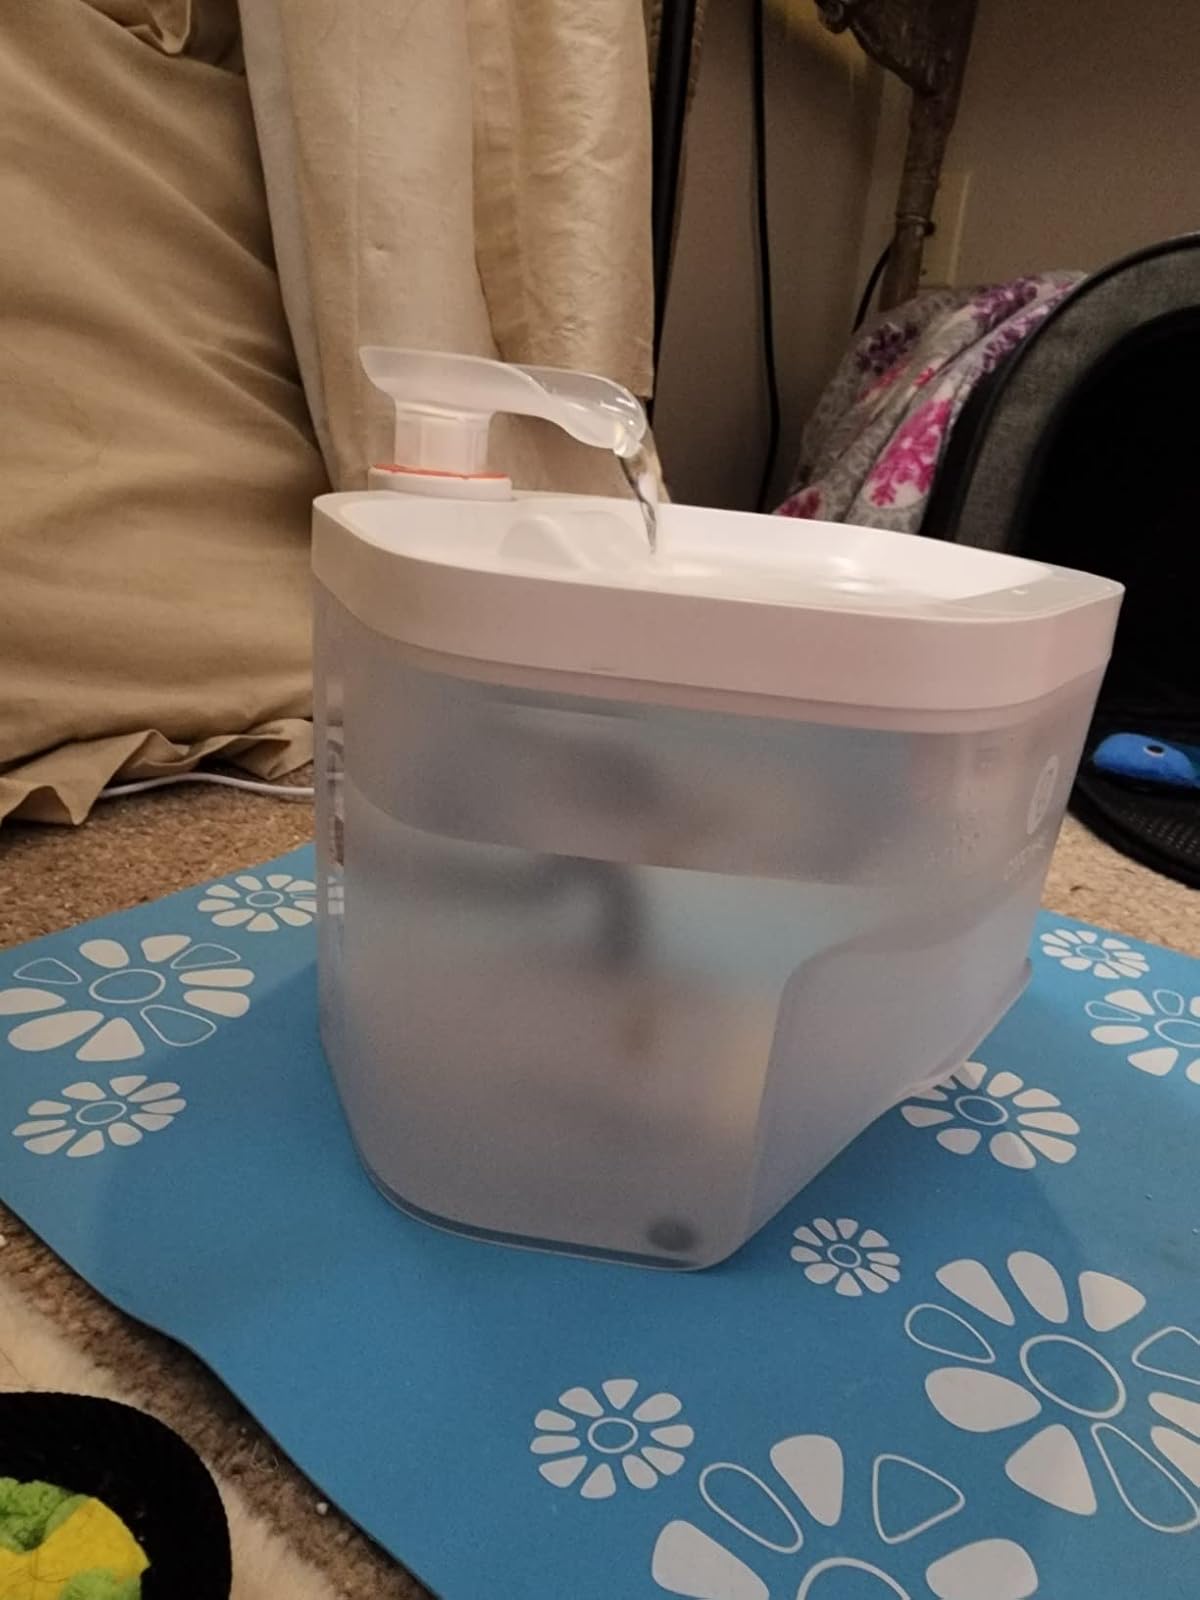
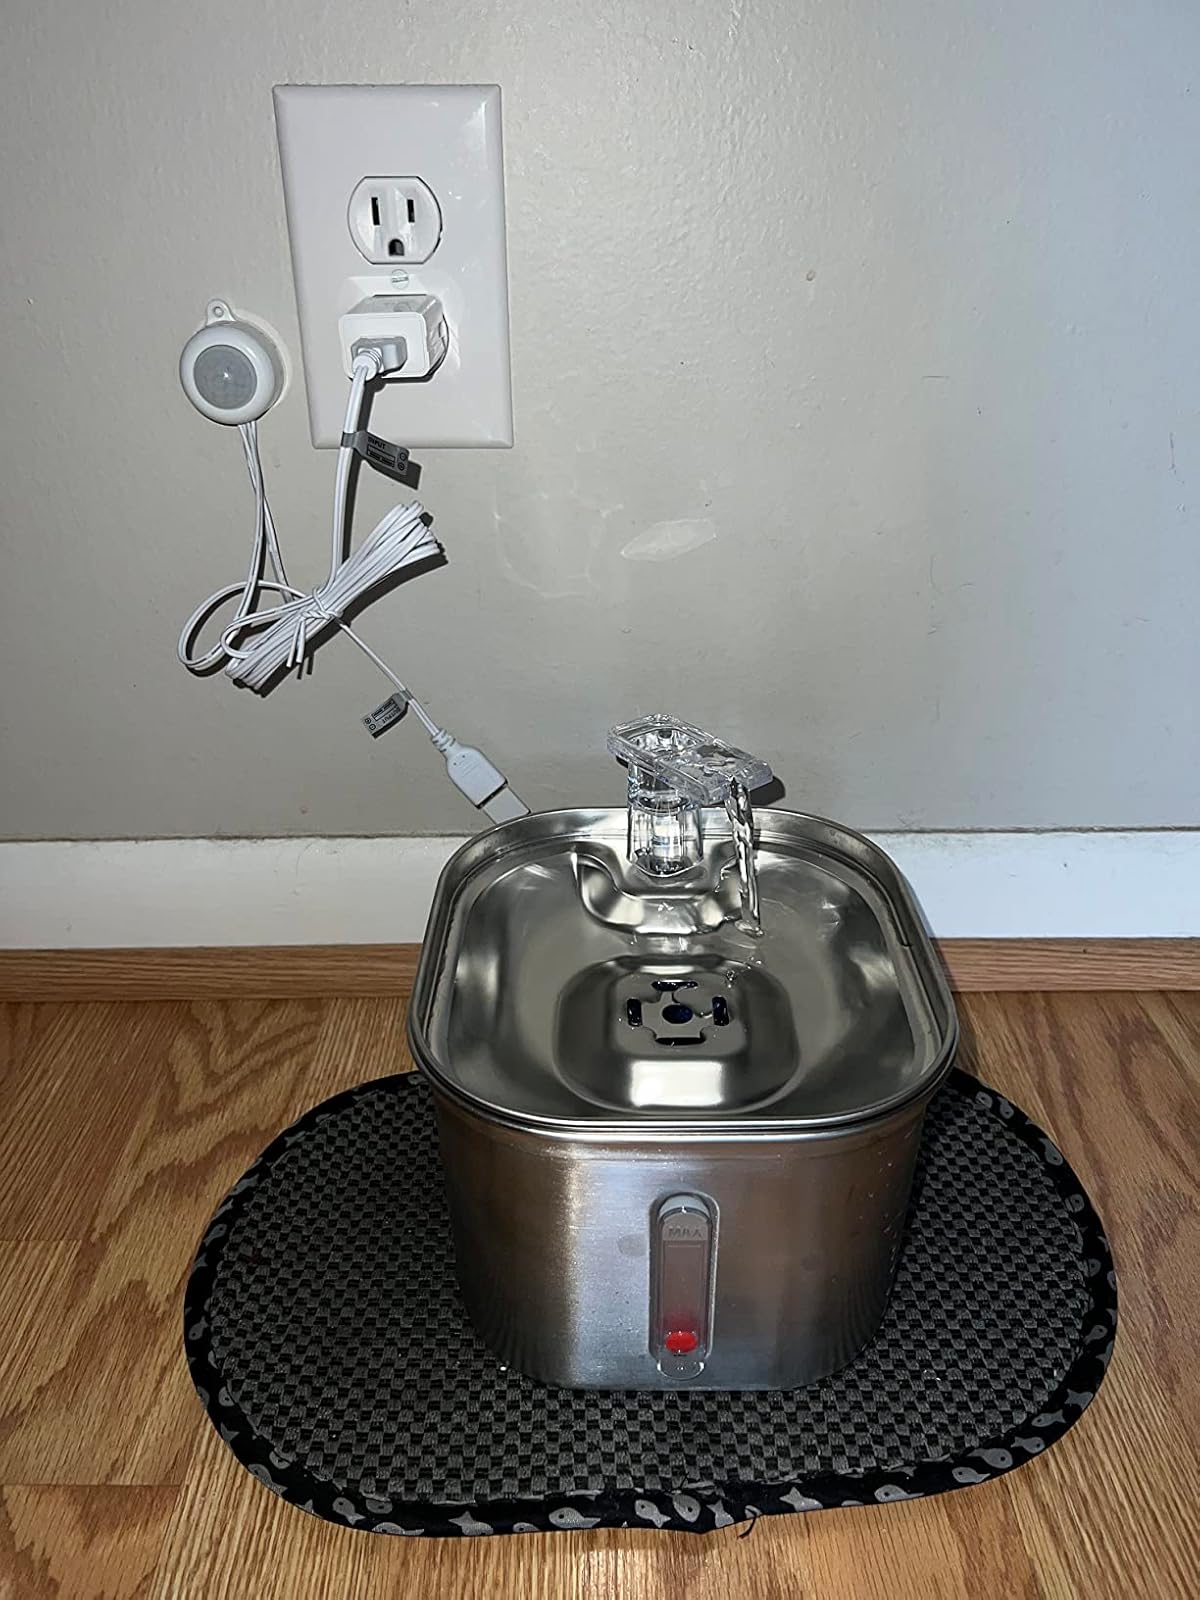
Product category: items_bowl
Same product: no